Again Kasargod Khader Bhai

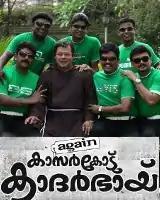
Film poster

Again Kasargod Khader Bhai is a 2010 Indian Malayalam-language film directed by Thulasidas, starring Jagadish, Ashokan, Baiju, Innocent and Gautham Krishn. The film is a sequel to the films "Mimics Parade" (1991) and "Kasargod Khader Bhai" (1992).